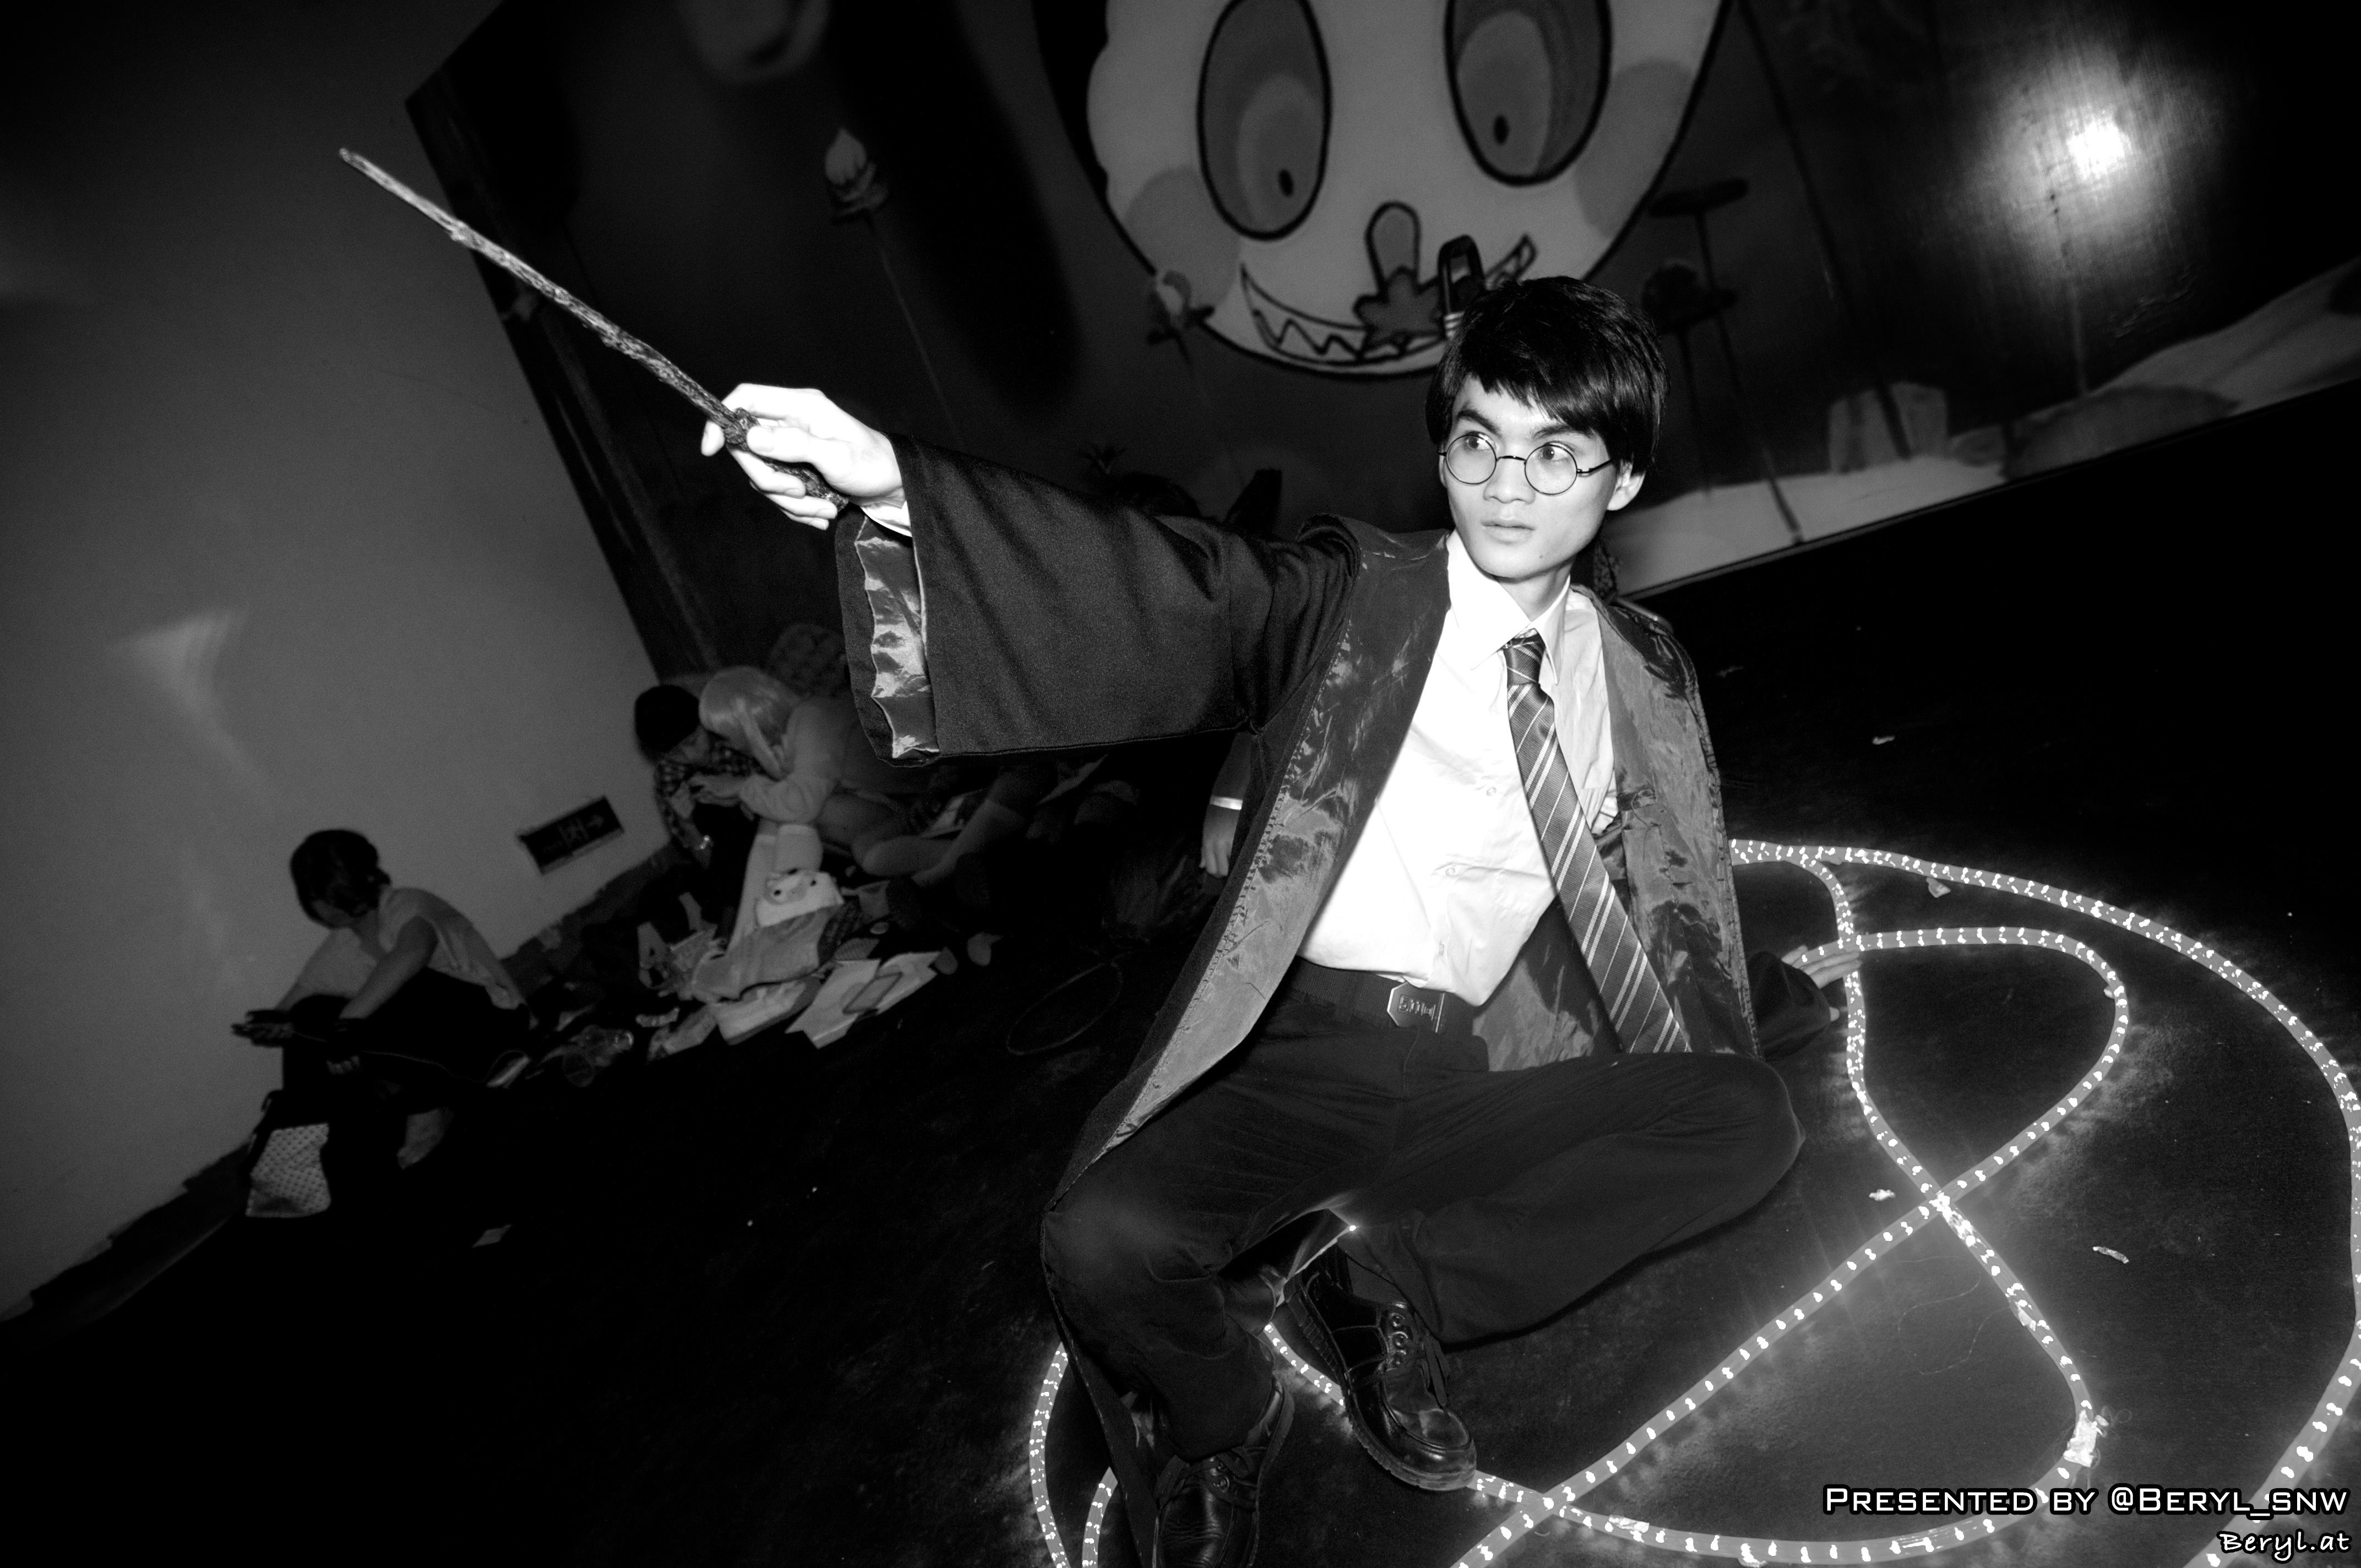
black and white, girl, game, cute, darkness, black, monochrome, performance art, cosplay, girls, stage, japanese, performance, canton, guitarist, costume, china, guangdong, games, anime, comic, comiccon, cos, con, monochrome photography, film noir